Hinduism in India

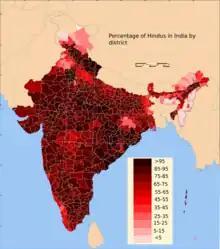
Percentage of Hindus in each district. Data derived from 2011 census.

Although the Constitution of India has declared the nation as a secular state with no state religion, it has been argued several times that the Indian state privileges Hinduism as state sponsored religion constitutionally, legislatively and culturally.